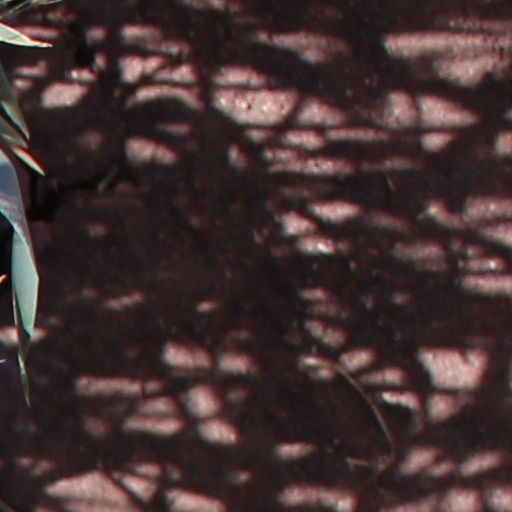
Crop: wheat